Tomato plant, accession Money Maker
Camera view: bottom (45 deg); turntable rotation: 210 degrees
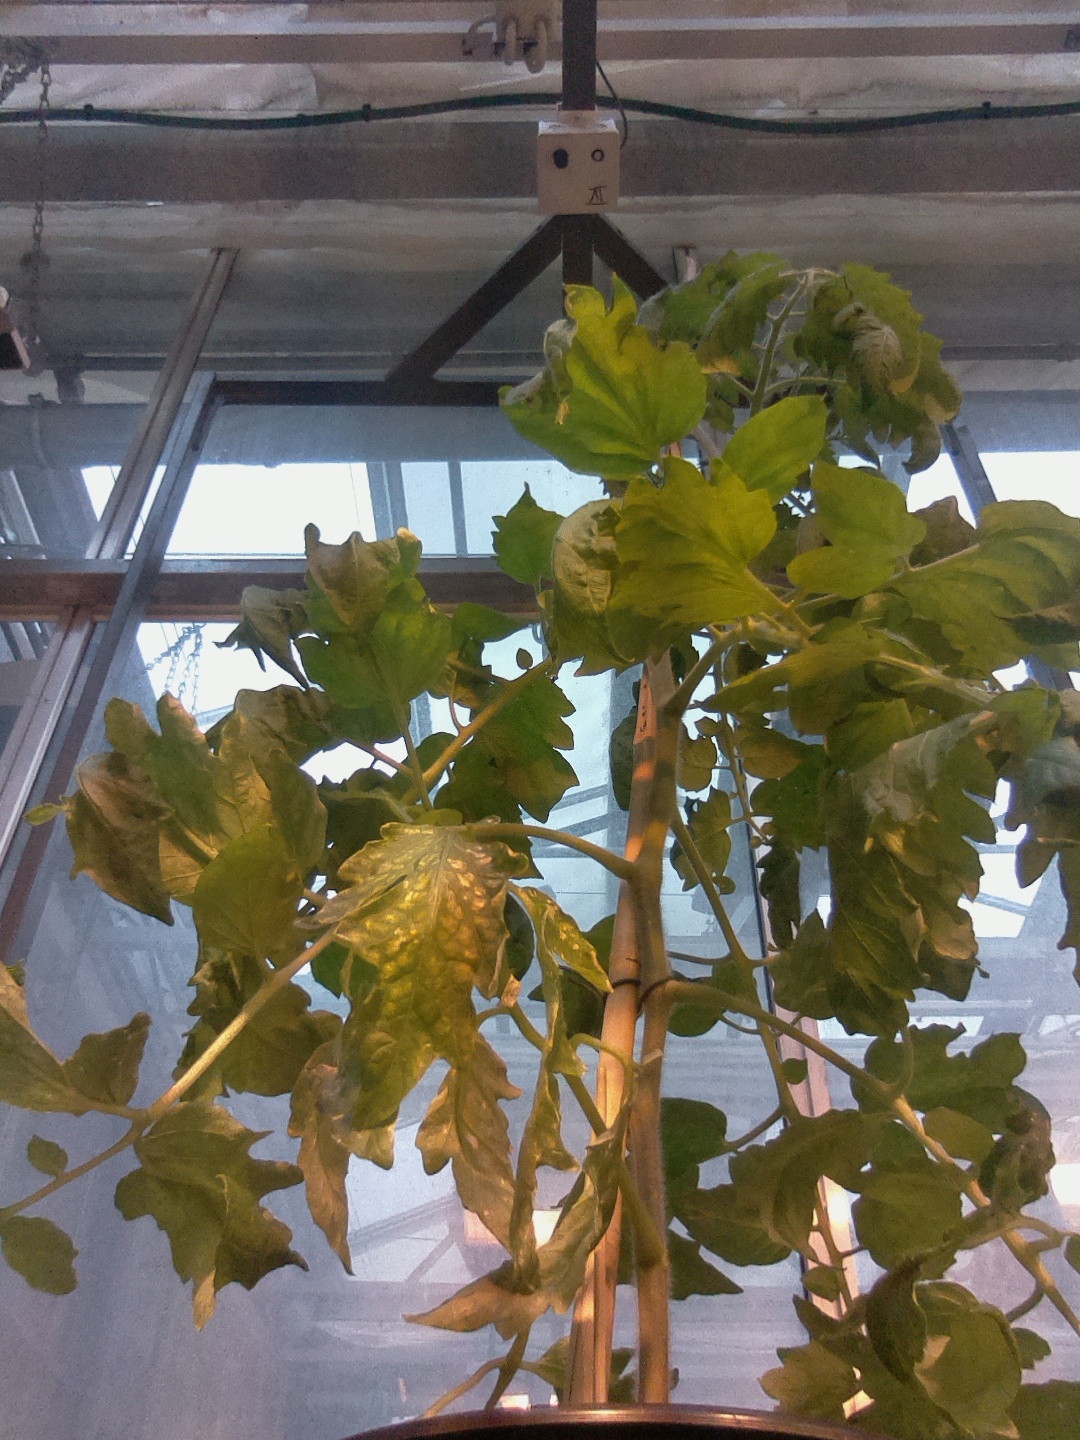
BBCH growth stage 65: Full flowering, 50%-60% of flowers open, first petals falling